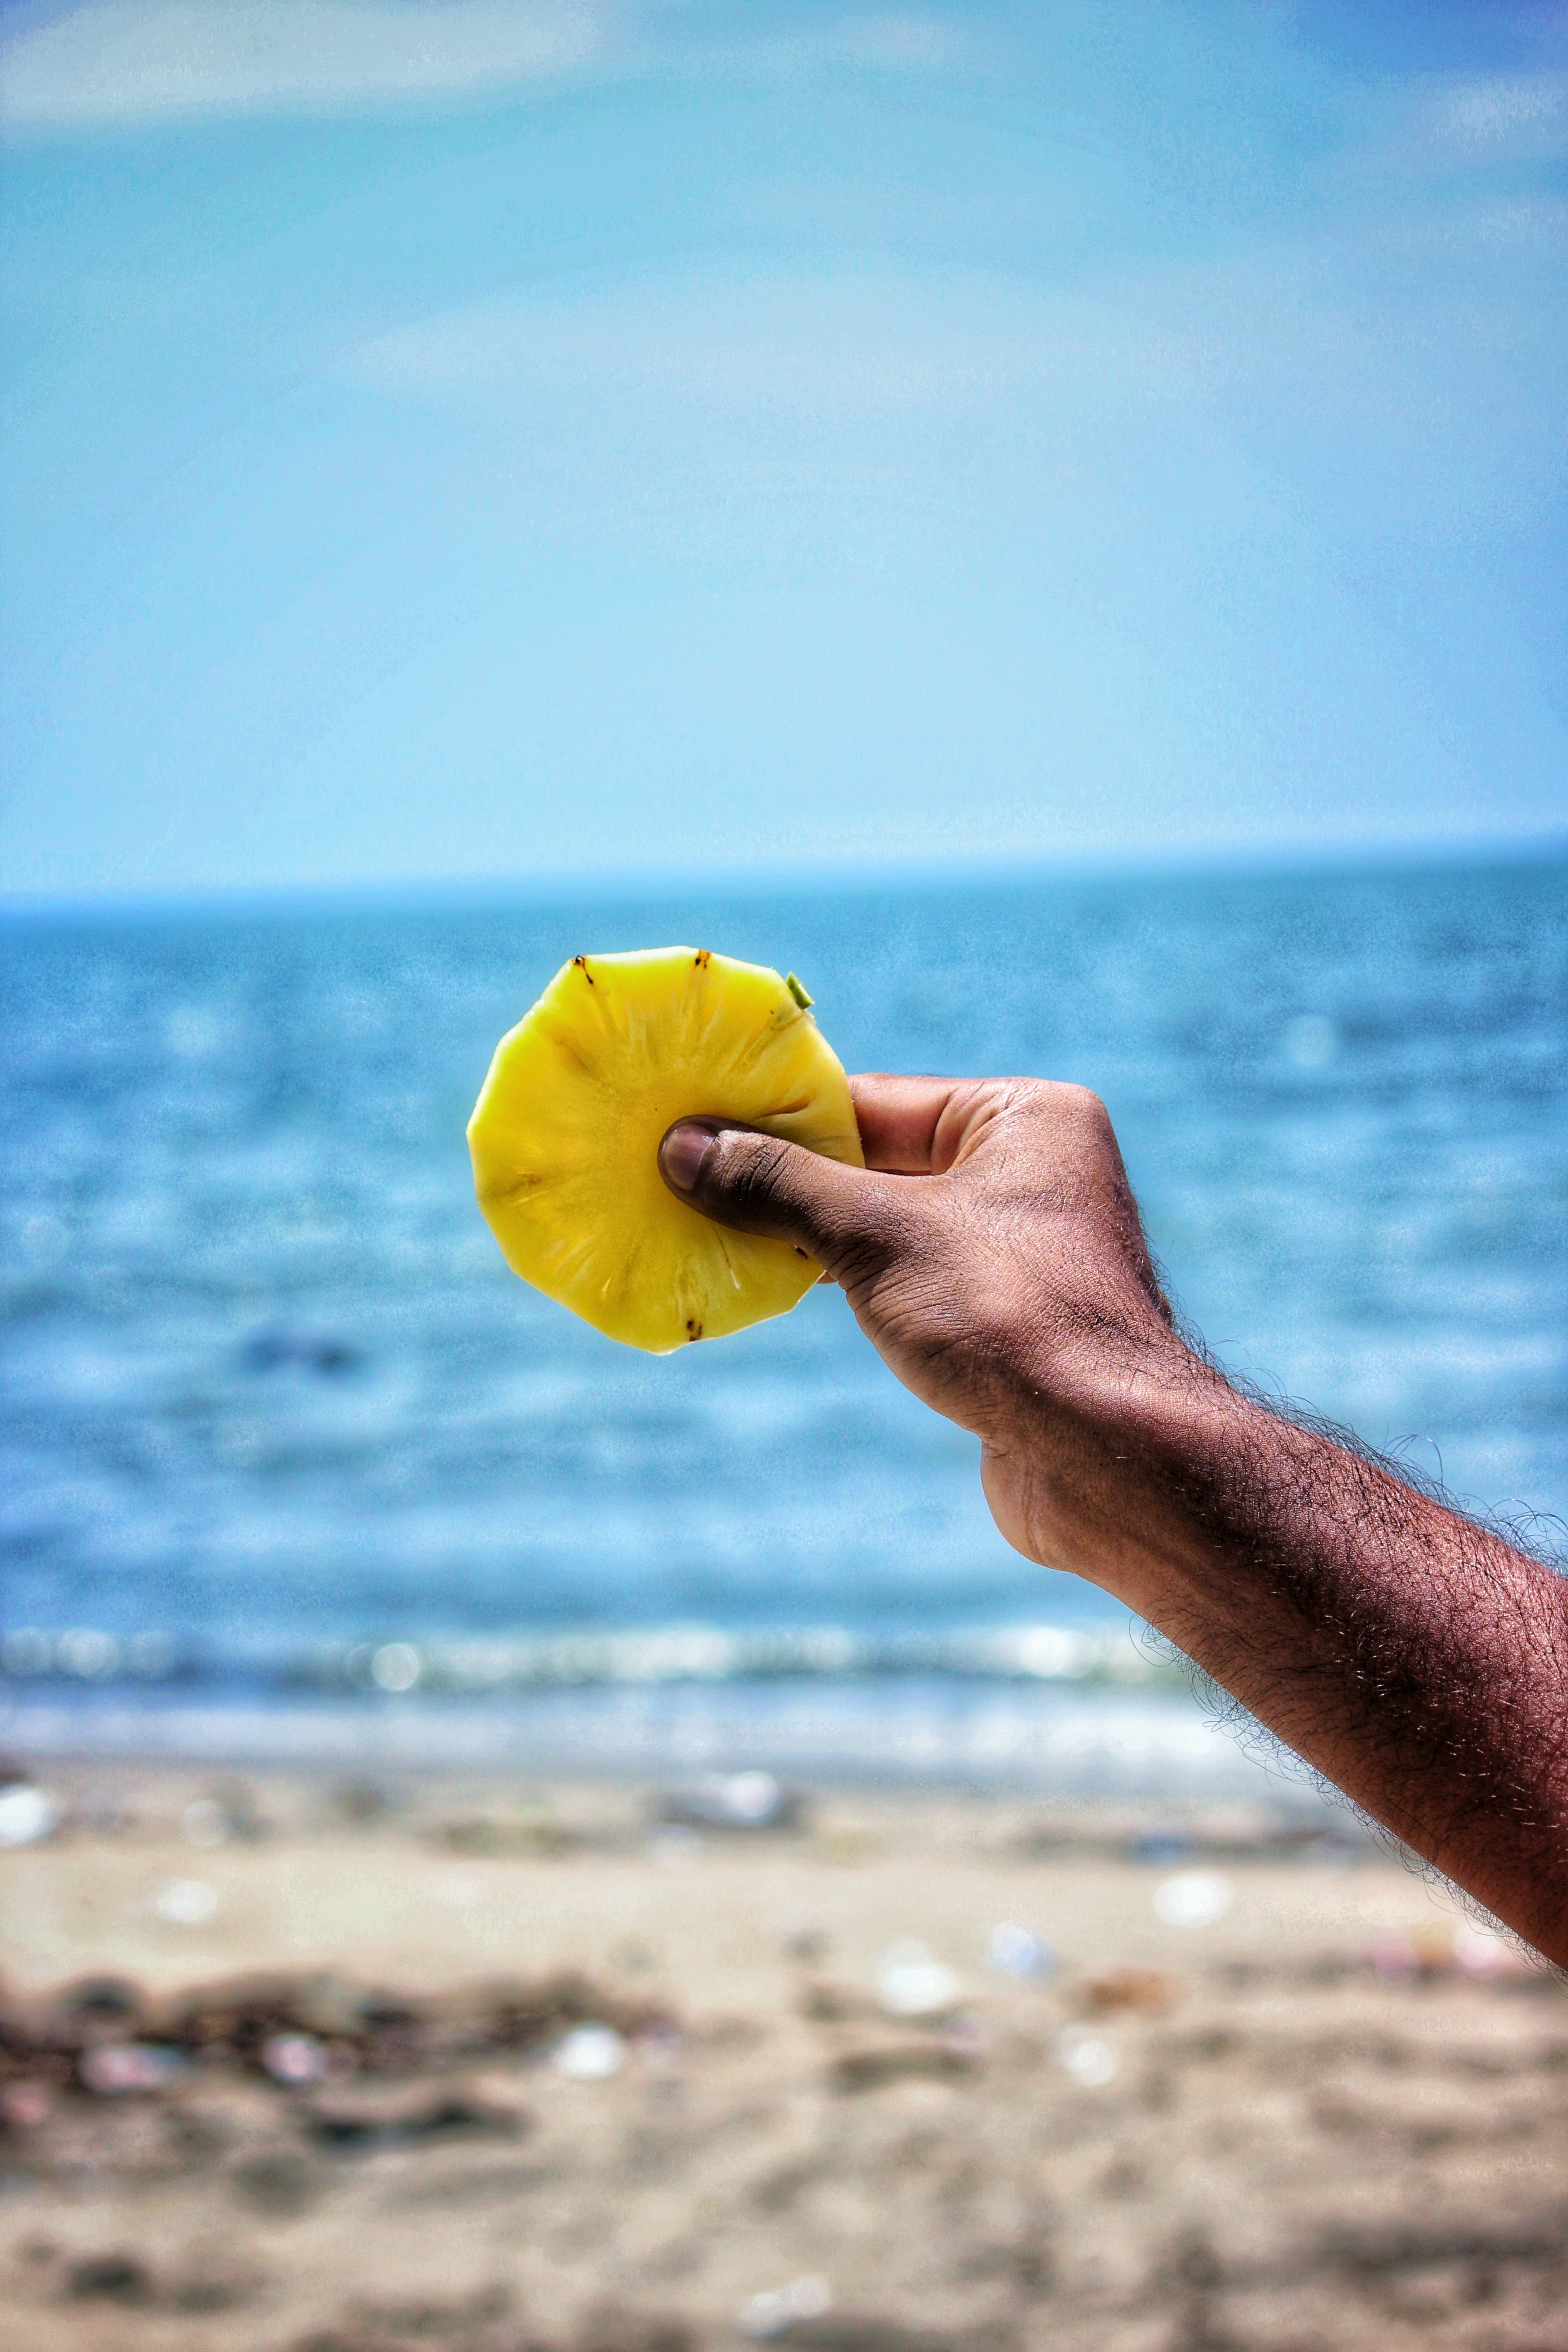
beach, sky, vacation, ocean, yellow, sea, summer, sand, hand, cloud, horizon, wave, coast, travel, coastal and oceanic landforms, tropics, fashion accessory, happy, tourism, bay